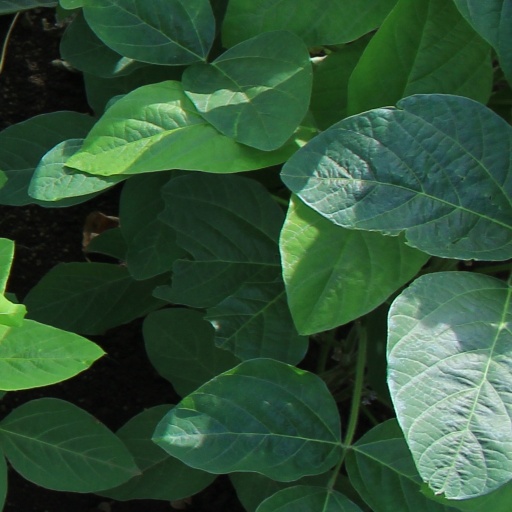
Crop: soybean